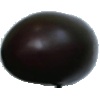
Label: Eggplant 1